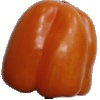
Label: Pepper Orange 1